AMTV

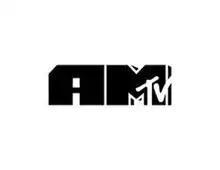

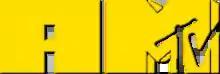
"AMTV"'s former logo from 2009.

AMTV (formerly known as Music Feed, sometimes known as AMTV's Music Feed) is a television programming block on MTV in the United States that first aired unofficially as a sneak preview on March 26, 2009, and launched officially on March 30, 2009. It was originally the network's primary source of music video programming, but is now a general programming block. "AMTV" and "AMTV2" were removed from MTV's lineup in 2017, but the AMTV logo remains in use during early morning general programming. For ratings purposes, the block is marketed as a separate network from MTV.